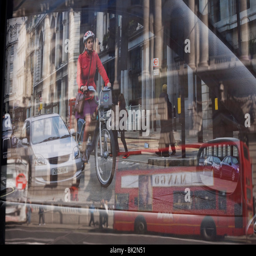
poster at a bus stop shows an oversized cyclist , promoting cycling as alternative